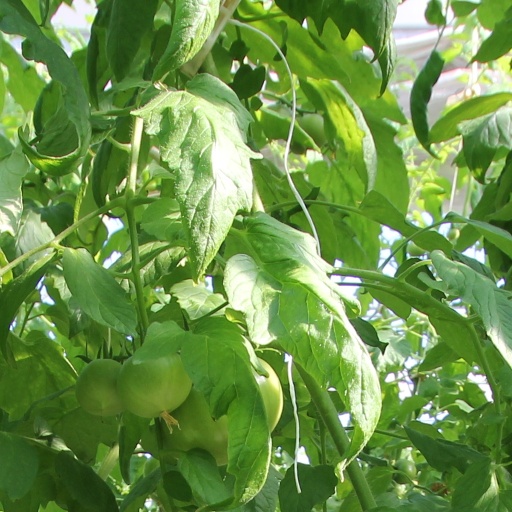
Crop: tomato